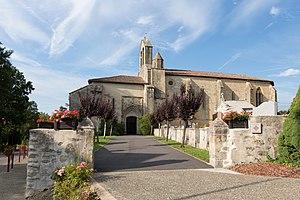
Saint-Martin-de-Hinx est une commune française située dans le département des Landes en région Nouvelle-Aquitaine.